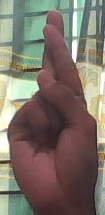
ASL sign: R